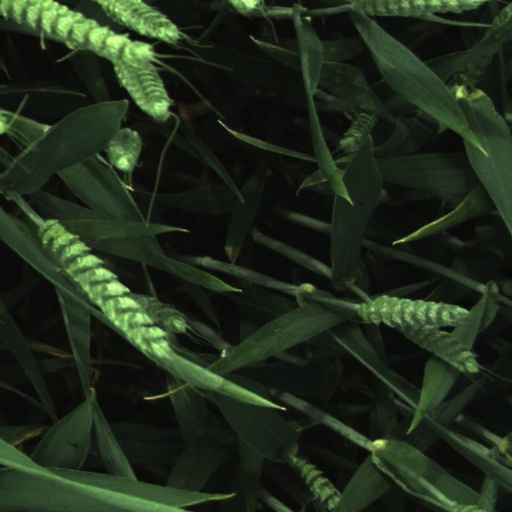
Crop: wheat